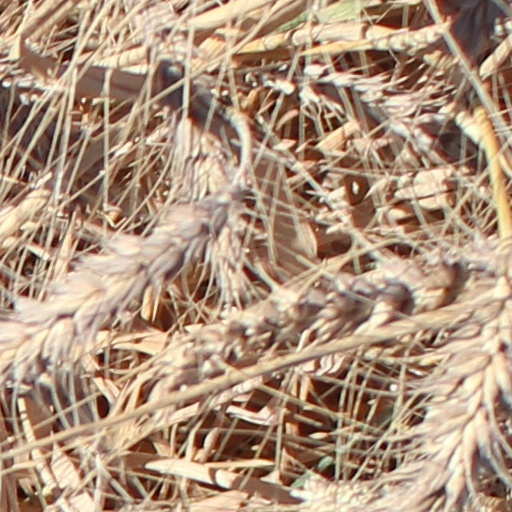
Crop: wheat